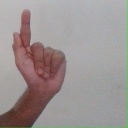
अक्षर: ळ